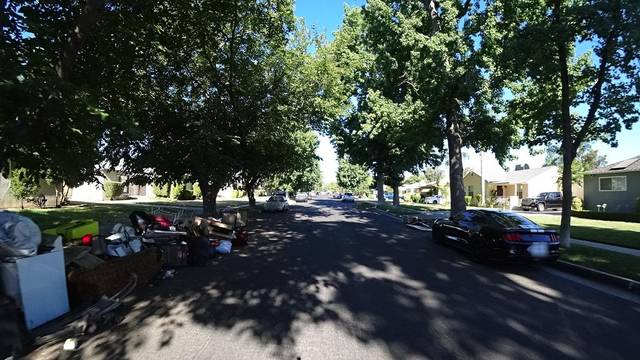
Region: Colombia
Coordinates: 36.773, -119.787